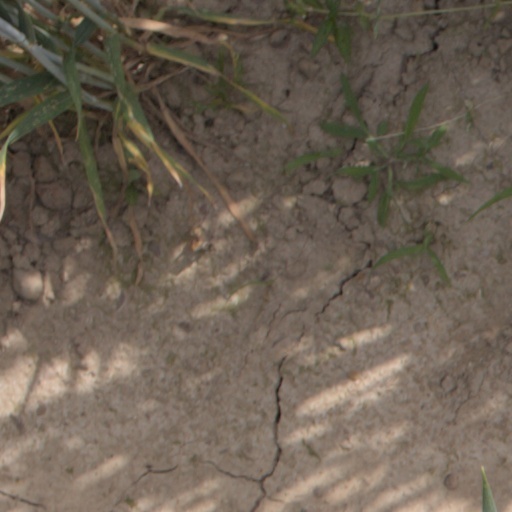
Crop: wheat